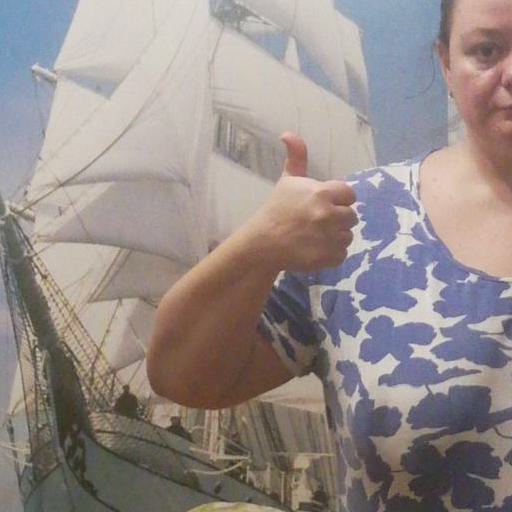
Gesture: like